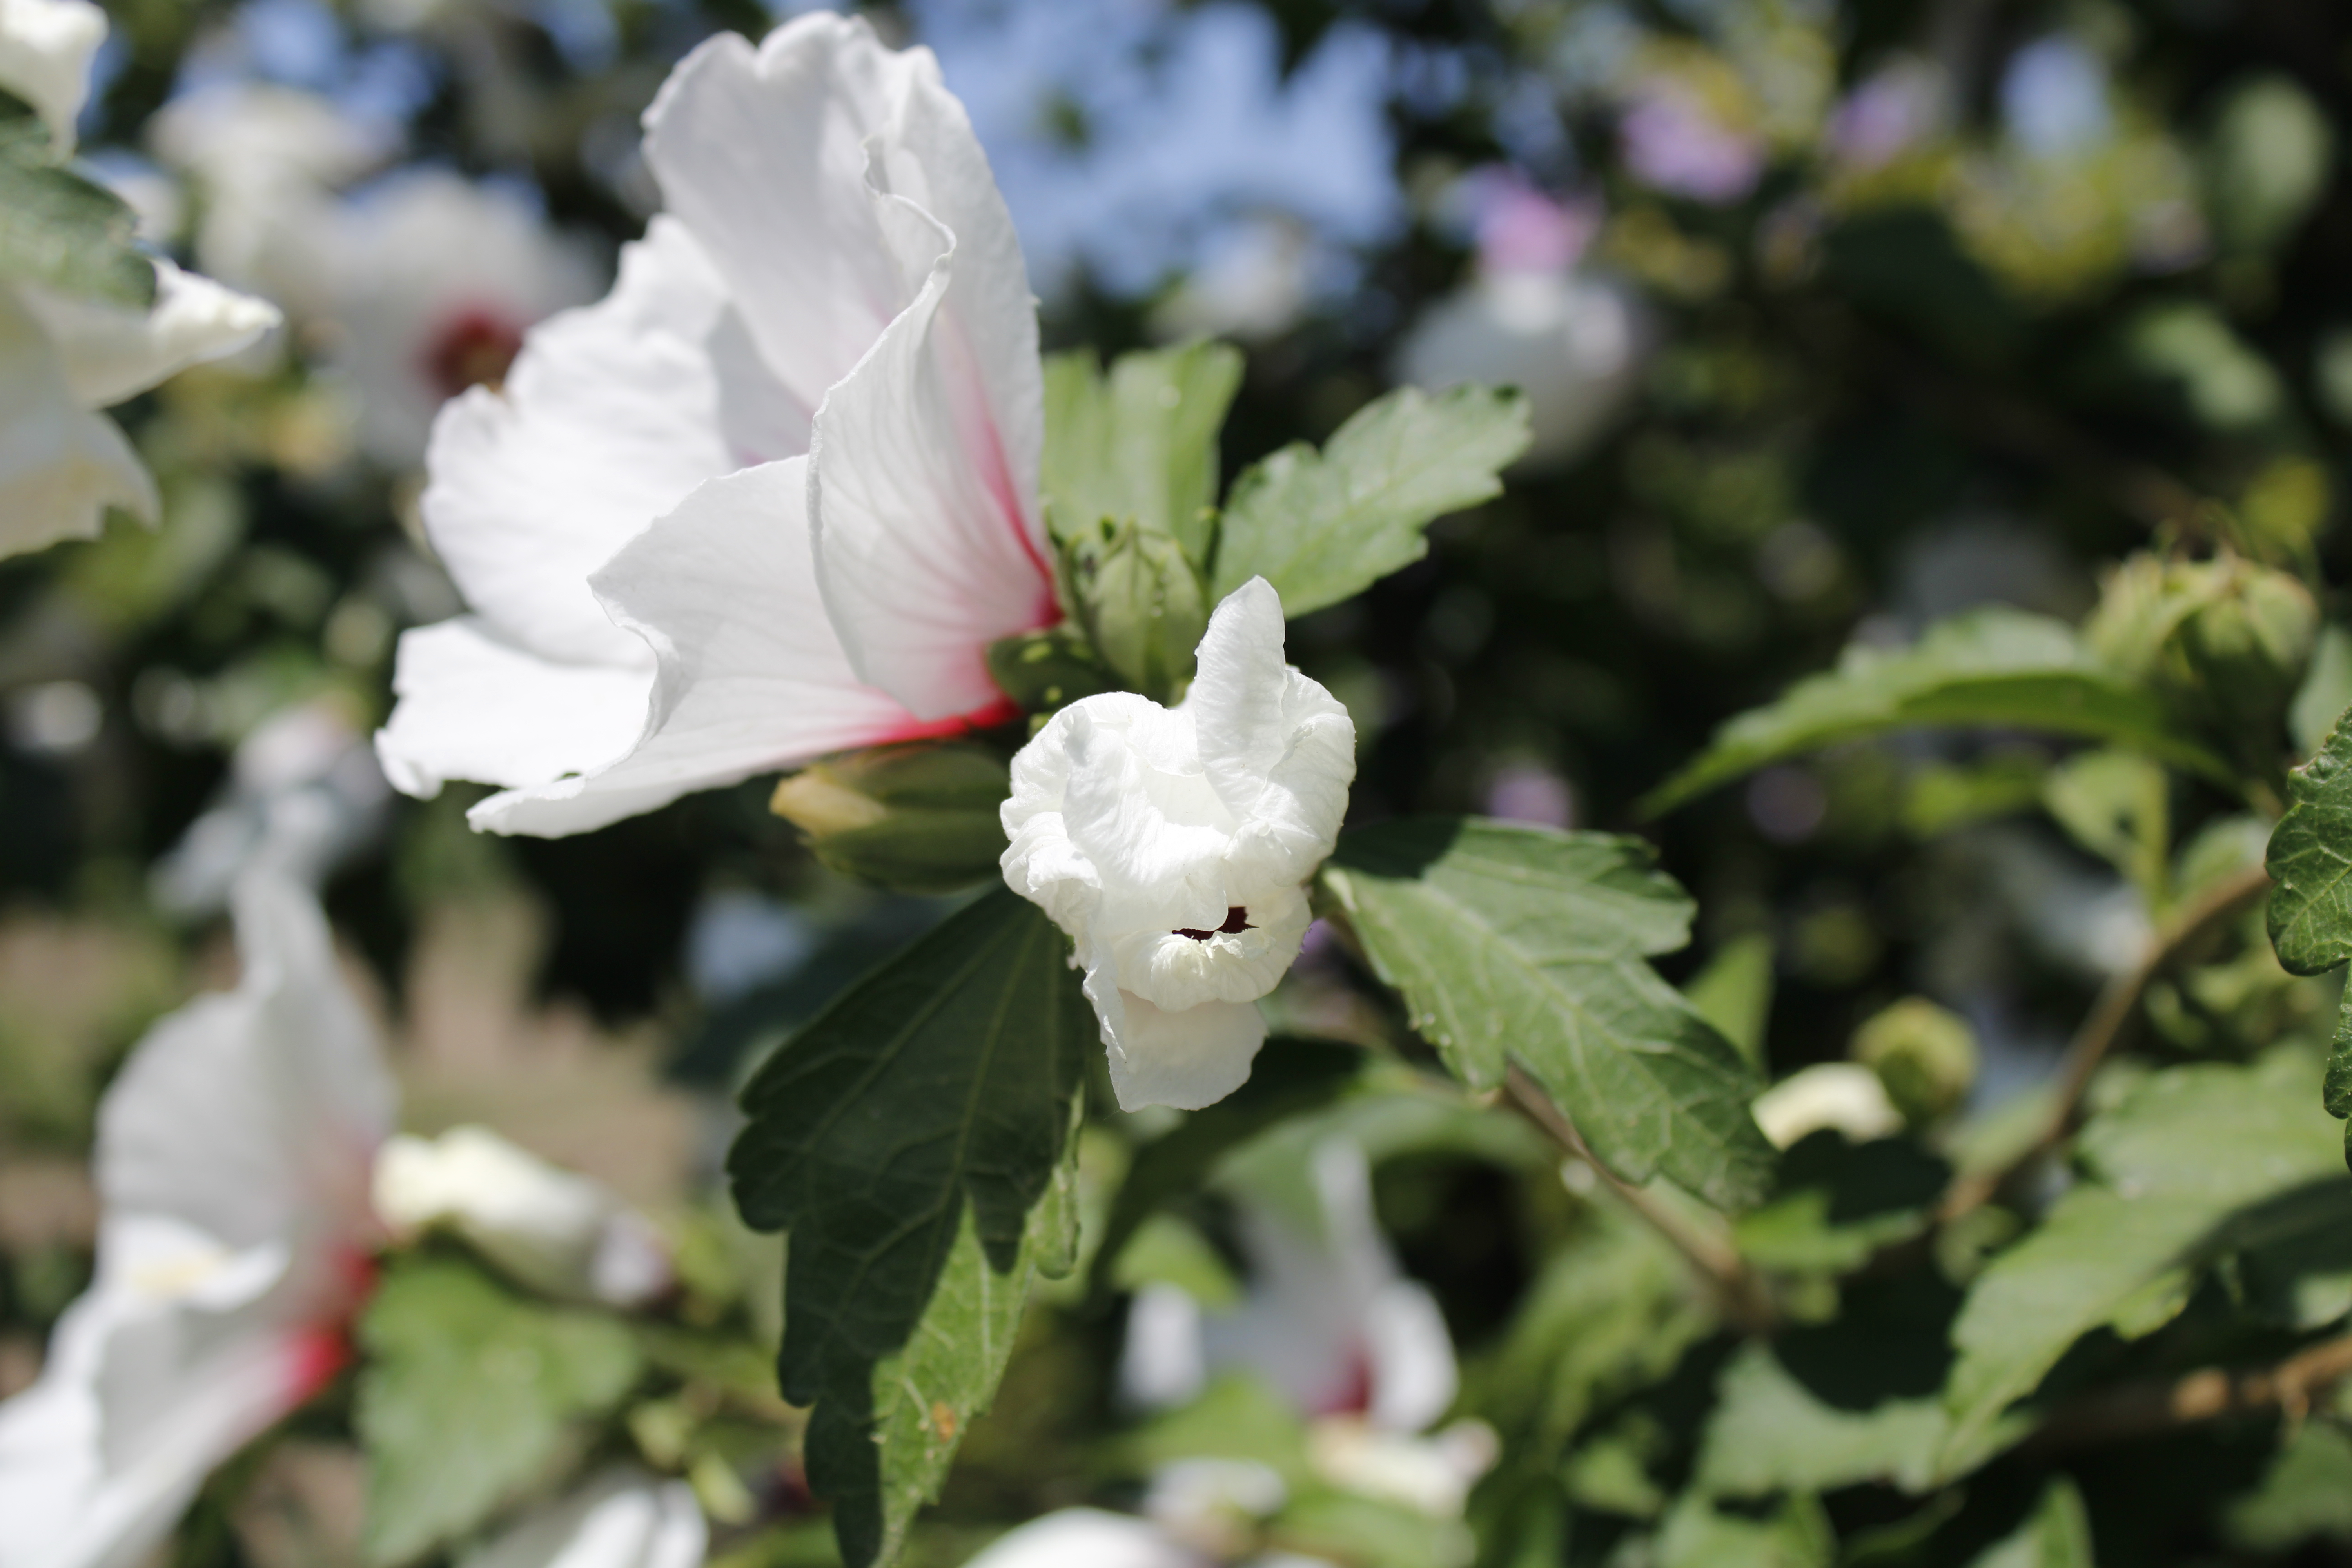
hibiscus, flower, plant, petal, herbaceous plant, groundcover, annual plant, flowering plant, subshrub, malvales, plant stem, four o clock family, rose family, morning glory family, impatiens, rhododendron, wildflower, Acanthus family